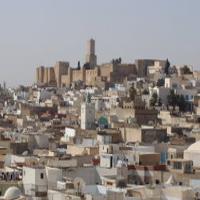
Weather: cloudy or overcast